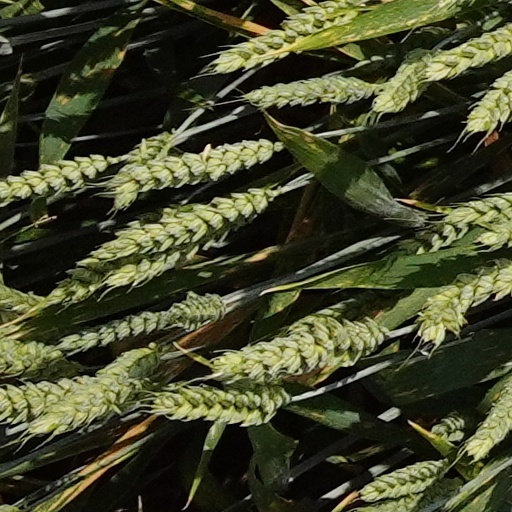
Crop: wheat